Silver Star Mountain (Okanogan County, Washington)

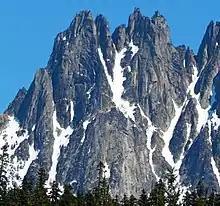
The Wine Spires of Silver Star Mountain

The North Cascades features some of the most rugged topography in the Cascade Range with craggy peaks, ridges, and deep glacial valleys.